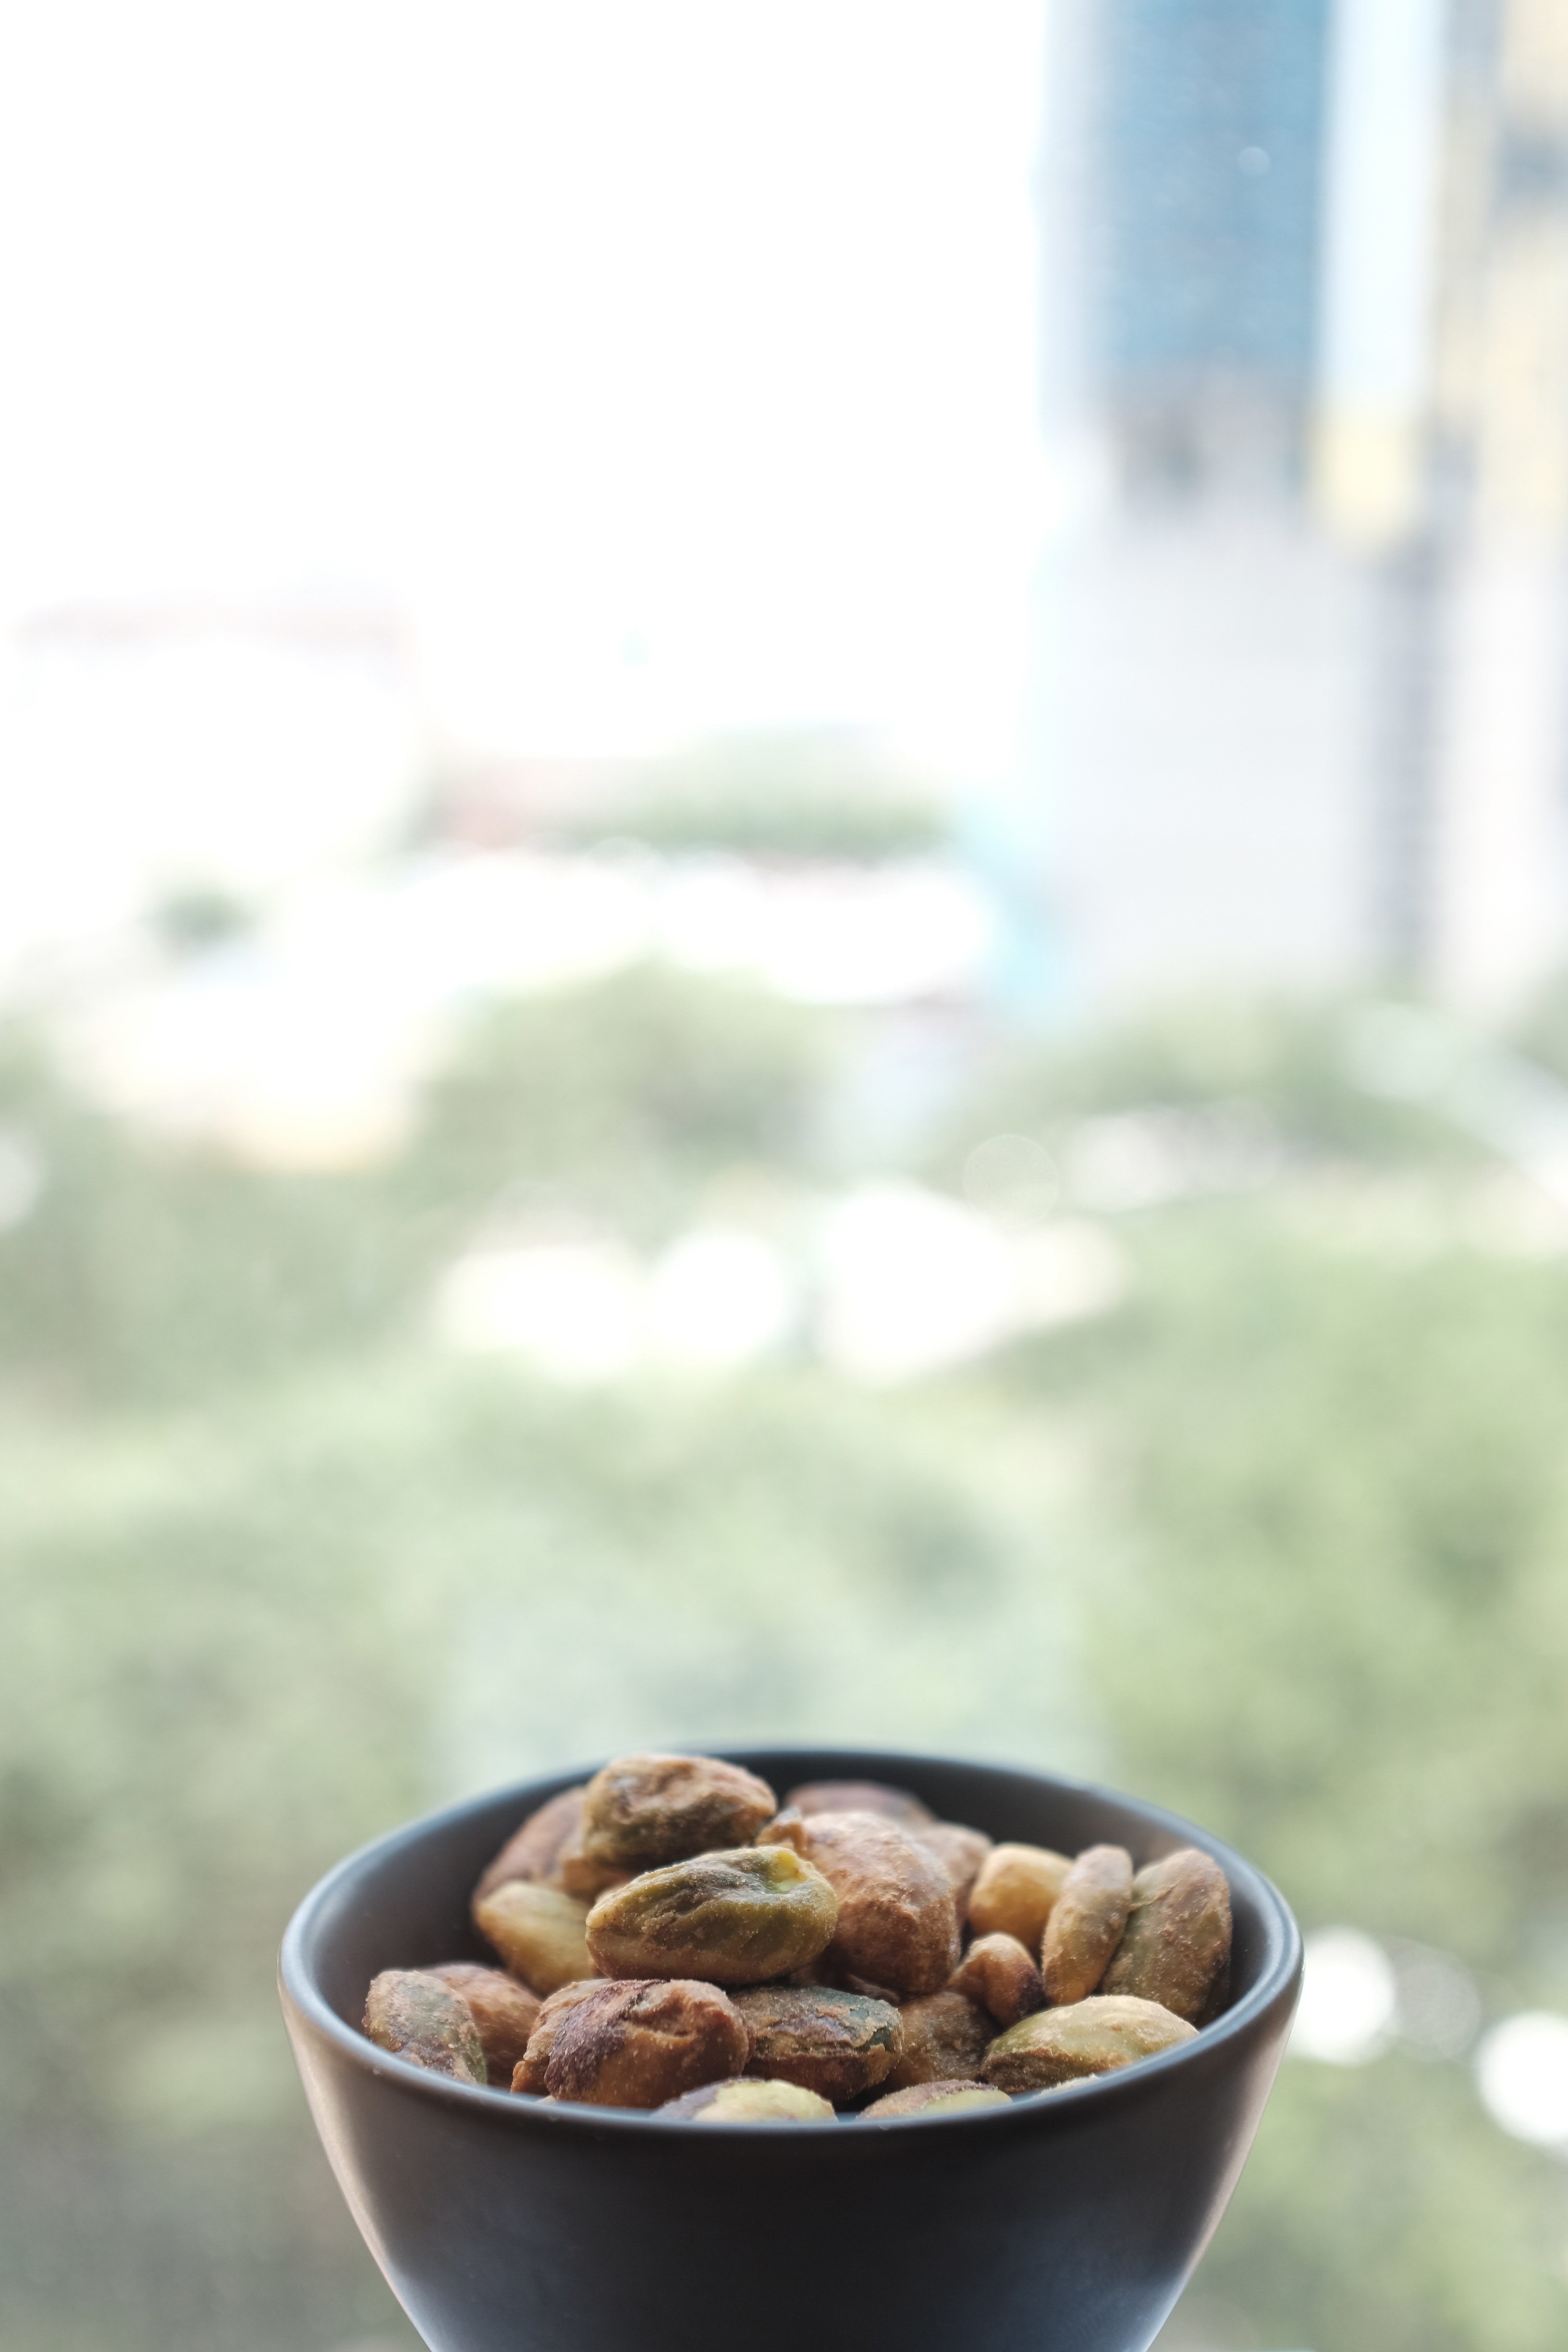
bowl, dish, meal, food, produce, macro, brown, closeup, breakfast, healthy, snack, delicious, cracked, coconut, nuts, eating, nutrition, tasty, vegetarian, pistachios, roasted, flowering plant, salted, land plant